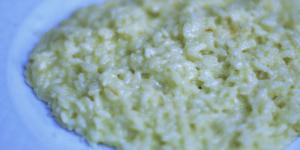
arroz al queso